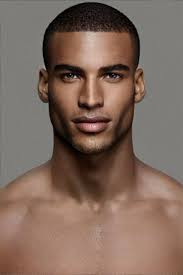
Gender: men